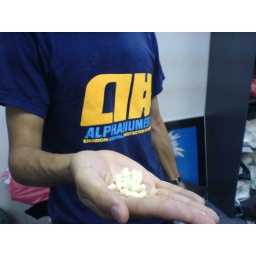
These tubular structures recycled from plastic bottles, are stretched and used in making our clothes (polyester).